Acetylenedicarboxylic acid

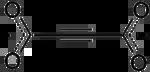
Chemical structure of acetylenedicarboxylate

Acetylenedicarboxylate (often abbreviated as ADC or adc) is a divalent anion with formula or ; or any salt or ester thereof. The anion can be derived from acetylenedicarboxylic acid by the loss of two protons. It is one of several oxocarbon anions which, like carbonate and oxalate , consist solely of carbon and oxygen. The ADC anion can aсt as a ligand in organometallic complexes, such as the blue polymeric complex with copper(II) and 2,2′-bipyridine, . Thallium(I) acetylenedicarboxylate decomposes at 195 °C, leaving a residue of pyrophoric thallium powder.